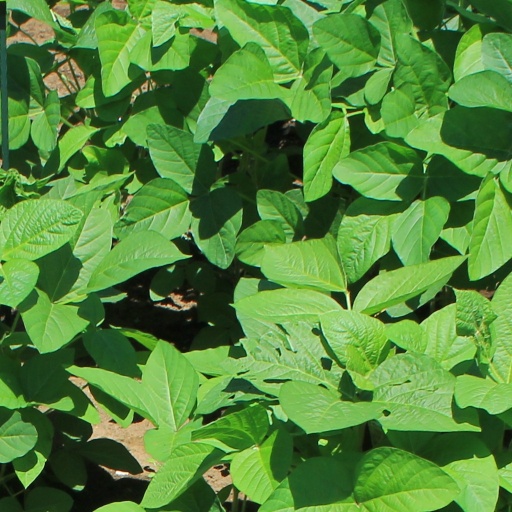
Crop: soybean